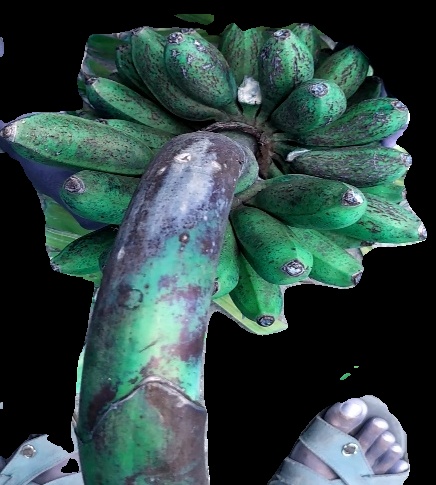
Variety: rasbale
Grade: grade3